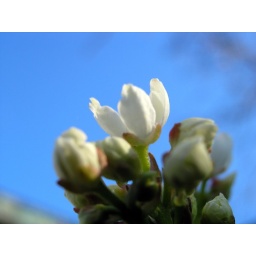
Some Mexican Orange blossoms against a clear blue sky on this perfect spring day!